Charles S. Dutton

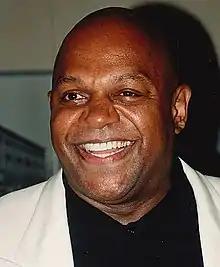
Dutton in 2000

Charles Stanley Dutton (born January 30, 1951) is an American actor and director. He is best known for his roles in the television series "Roc" (1991–1994) and the television film "The Piano Lesson" (1995), the latter of which earned him a Golden Globe Award nomination. His other accolades include three Primetime Emmy Awards and three NAACP Image Awards.